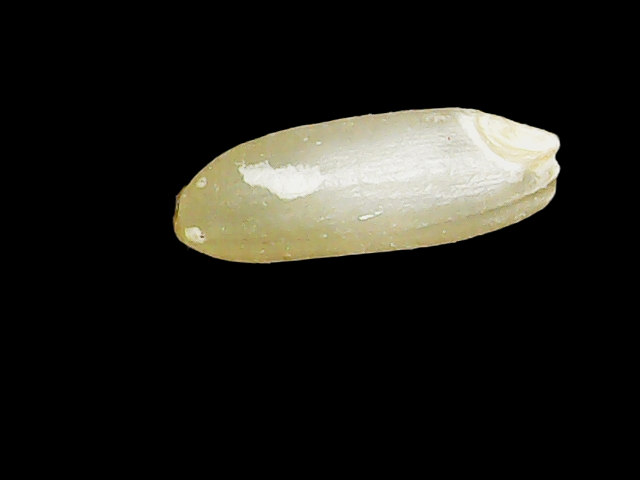
Rice variety: Binadhan17